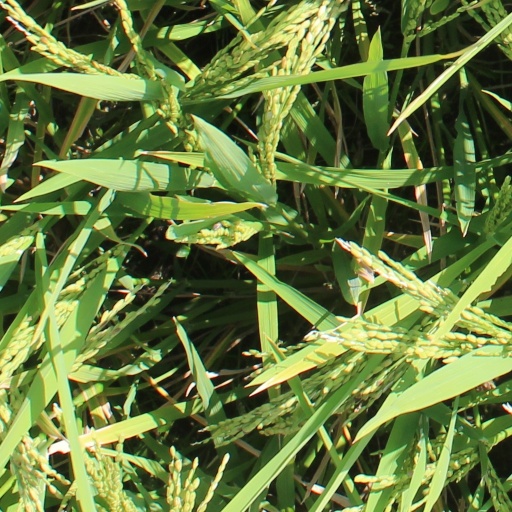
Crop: rice